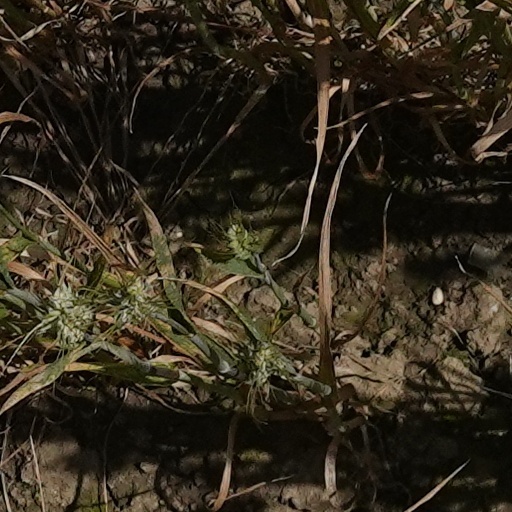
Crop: wheat